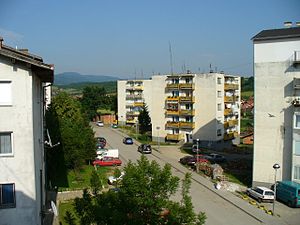
Kotor Varoš
Kotor Varoš er en by og kommune i det nordvestlige Bosnien-Hercegovina, Republika Srpska.